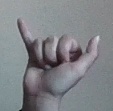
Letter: ya